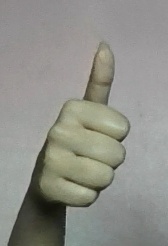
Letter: aleff